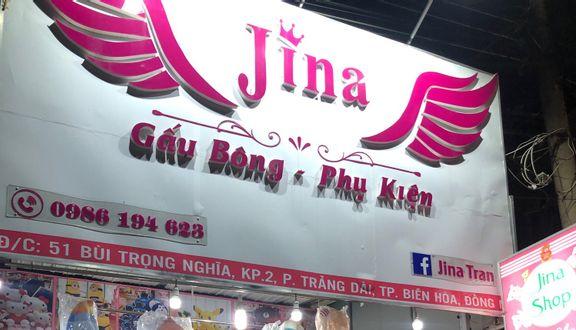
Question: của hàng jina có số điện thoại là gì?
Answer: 0986194623